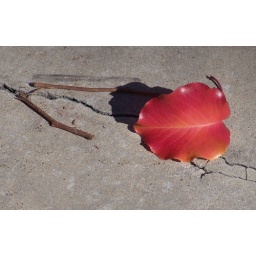
A red leaf from the tree in our front yard.